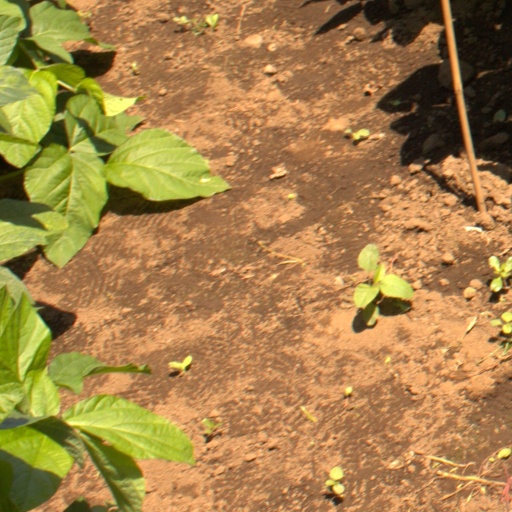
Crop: soybean